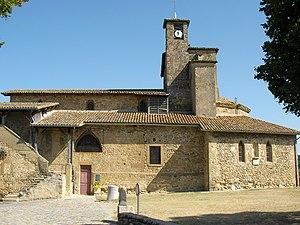
L'église Saint Didier à Alixan (Drôme / France)
Cet article recense les monuments historiques de la Drôme, en France.
Alixan est une commune française située dans le département de la Drôme en région Auvergne-Rhône-Alpes.